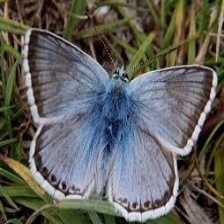
Species: CHALK HILL BLUE
Butterfly family (ImageNet category): lycaenid_butterfly